Fiji

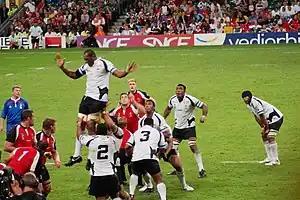
The Fiji national rugby union team during the 2007 Rugby World Cup playing against Canada

According to the Fiji Bureau of Statistics, most visitors arriving to Fiji on a short-term basis are from the following countries or regions of residence: